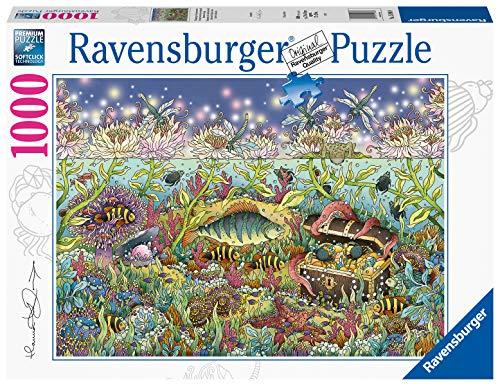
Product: Ravensburger 15988 Underwater Kingdom 1000 Piece Puzzle for Adults - Every Piece is Unique, Softclick Technology Means Pieces Fit Together Perfectly
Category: Toys & Games | Puzzles | Jigsaw Puzzles
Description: Great Condition.
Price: $20.99
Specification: ProductDimensions:14.8x10.8x2.2inches|ItemWeight:2pounds|ShippingWeight:2pounds(Viewshippingratesandpolicies)|ASIN:B082JHLGX1|Itemmodelnumber:15988|Manufacturerrecommendedage:12yearsandup